Ermita de San Pelayo y San Isidoro

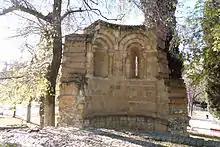
Ruins of the apse

The Ermita de San Pelayo y San Isidoro (English: Hermitage of Saint Pelagius and Saint Isidore) is a ruined Romanesque church, originally in the city of Ávila, Spain. It was built outside the city walls, in front to the Gate of Malaventura in the south side of the Walls. In Ávila, there remains an area known as the Atrium of San Isidro. After the Spanish confiscation, it was moved to Madrid, where it had different locations. Its remains finally found accommodation in the Buen Retiro Park in central Madrid.